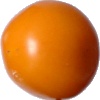
Label: yellow_tomato